Tunis-Goulette-Marsa

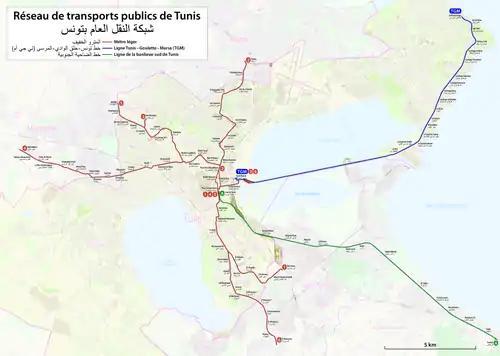
Map of the TGM is (in blue)

The Tunis-Goulette-Marsa or TGM is a (standard gauge) commuter rail line in Tunisia. It links the capital city, Tunis, with the town of La Marsa via La Goulette. The commuter rail has 18 stations.